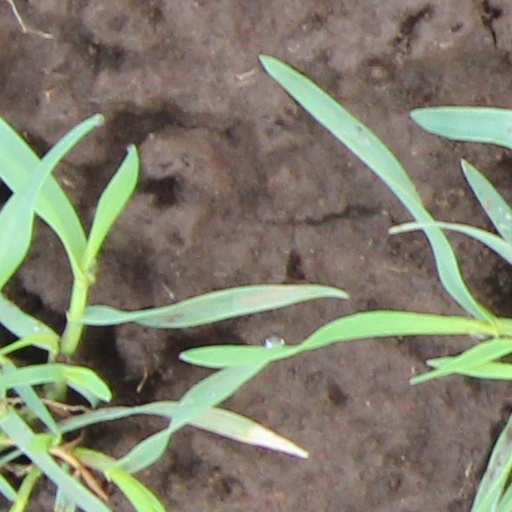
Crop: wheat